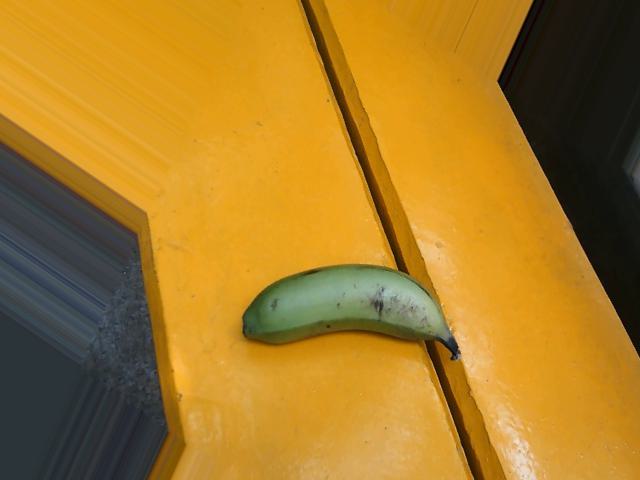
Label: Raw_Banana